Uchigamaki Station

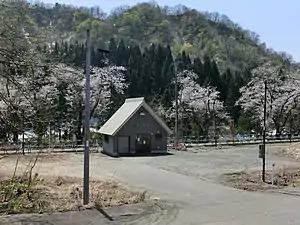
Uchigamaki Station, April 2018

is a railway station in the city of Ojiya, Niigata, Japan, operated by East Japan Railway Company (JR East).